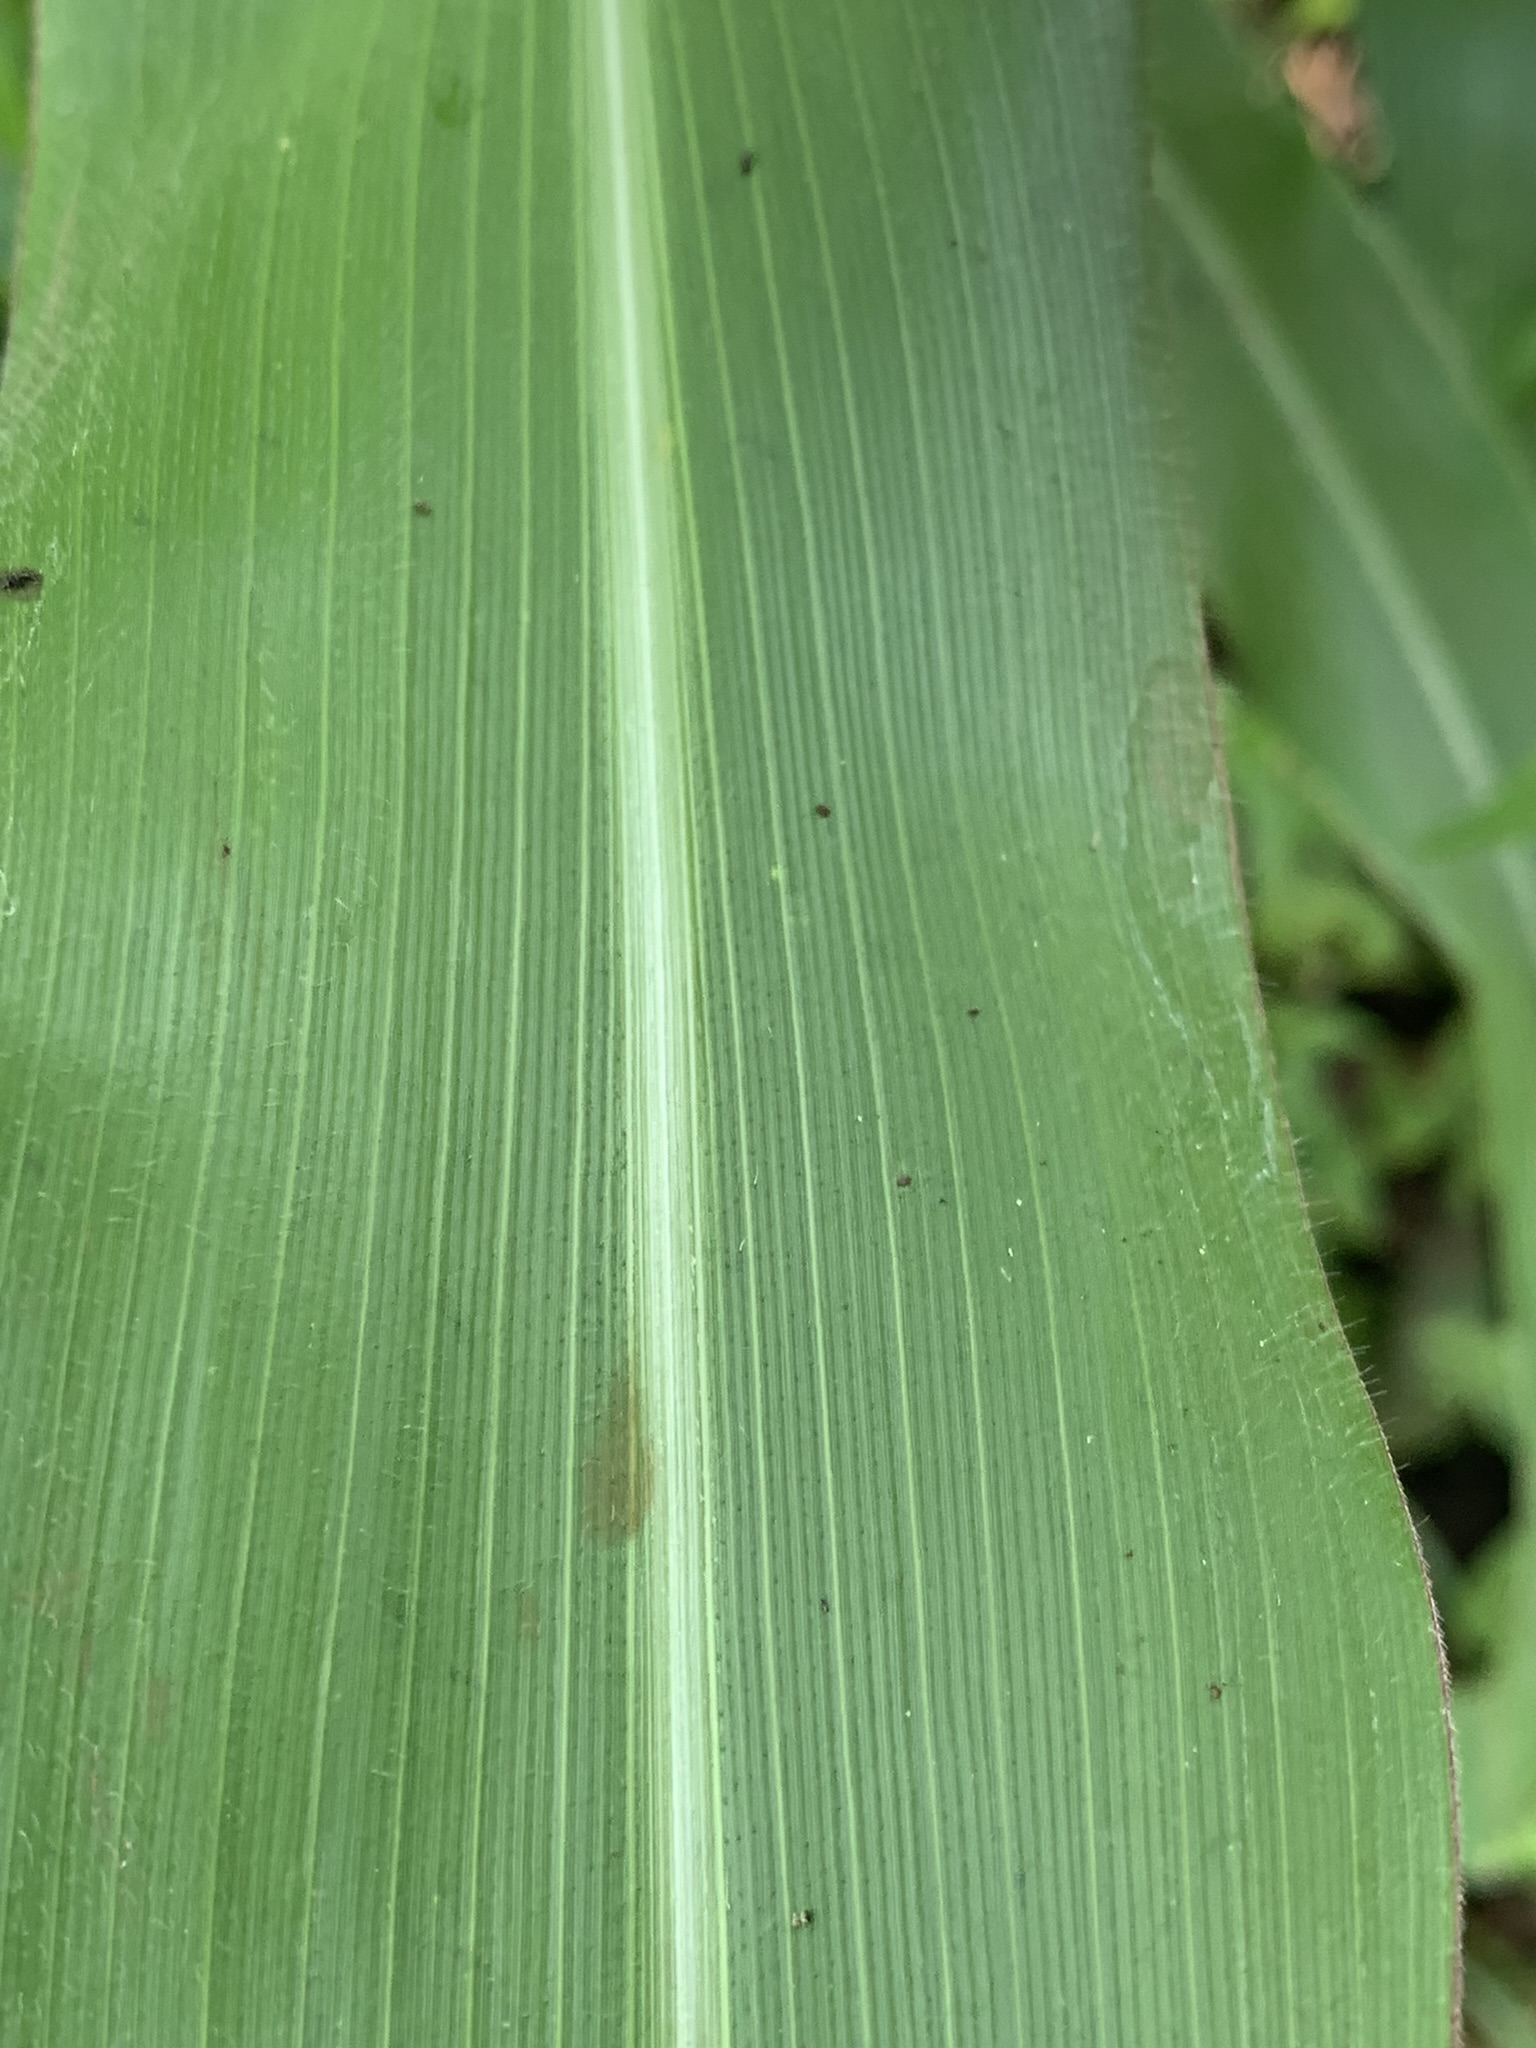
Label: Healthy